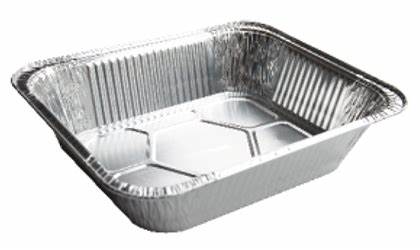
Waste category: metal